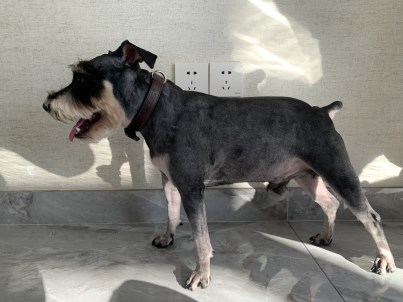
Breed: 2342-n000102-miniature_schnauzer